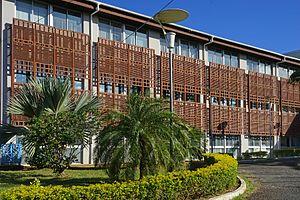
Mayotte est une île de l'archipel des Comores, situé au milieu du canal de Mozambique, entre l'Afrique et Madagascar. Elle a été marquée par l'histoire du monde maritime de l'Océan Indien, longtemps dépendante de la traditionnelle navigation saisonnière arabo-indienne, et de l'irruption de ses marges, africaines et malgaches, avant de passer petit à petit sous hégémonie européenne. L'islam tolérant et structuré qu'elle a préservé indique un vieil héritage shirazien, apporté par des colons de la région d'Ormuz et du Hadramaout.
Mayotte, officiellement nommée département de Mayotte, est à la fois une région insulaire française et un département de France d'outre-mer qui sont administrés dans le cadre d’une collectivité territoriale unique dirigée par le conseil départemental de Mayotte.